Baba Lybeck

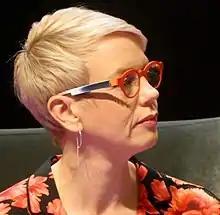
Baba Lybeck

Barbara "Baba" Lybeck (born 26 December 1966 in Pargas) is a Finnish journalist. She has a Master's degree in literature. She has worked as a news presenter for the Finnish TV channel Nelonen from 1998. Lybeck quit presenting news in 2009 and moved to Yleisradio to work as a journalist.